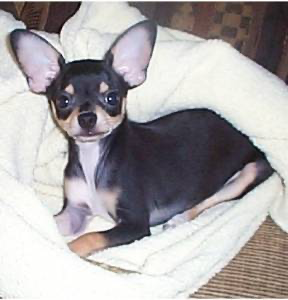
Animal: dog
Breed: chihuahua